Bryan Gil

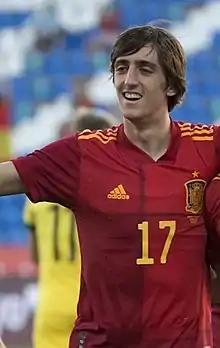
Gil playing for Spain in 2021

Bryan Gil Salvatierra (born 11 February 2001) is a Spanish professional footballer who plays as a left winger or a left midfielder for club Tottenham Hotspur and the Spain national team